Prehistoric Chinese religions

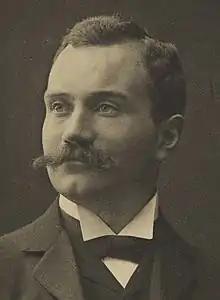
Swedish geologist Johan Andersson, discoverer of the Yangshao culture.

The traditional Chinese viewed the cultural formation of China as a continuous expansion of civilization from the Central Plain to the frontier areas regarded as 'barbarian' lands. This view resulted from traditional Chinese historiography which represented unitary political states. The location of the early Yangshao culture, discovered in 1921 by Johan G. Andersson, used to be thought of as evidence for this observation.